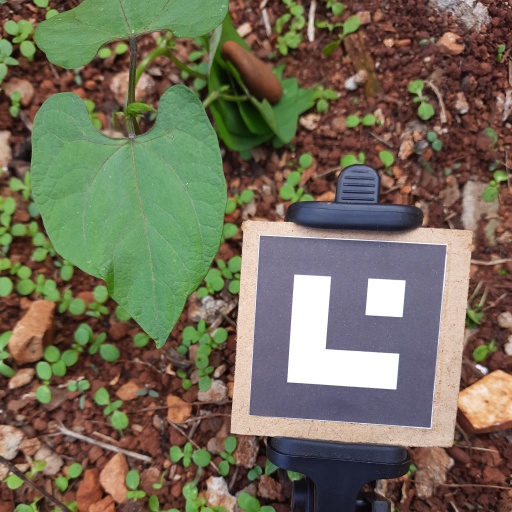
Observations: wavy surface, no eating holes, under shade